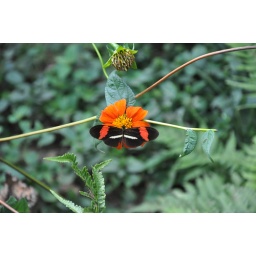
These butterflies are in a little butterfly reserve in Finca La Gloria